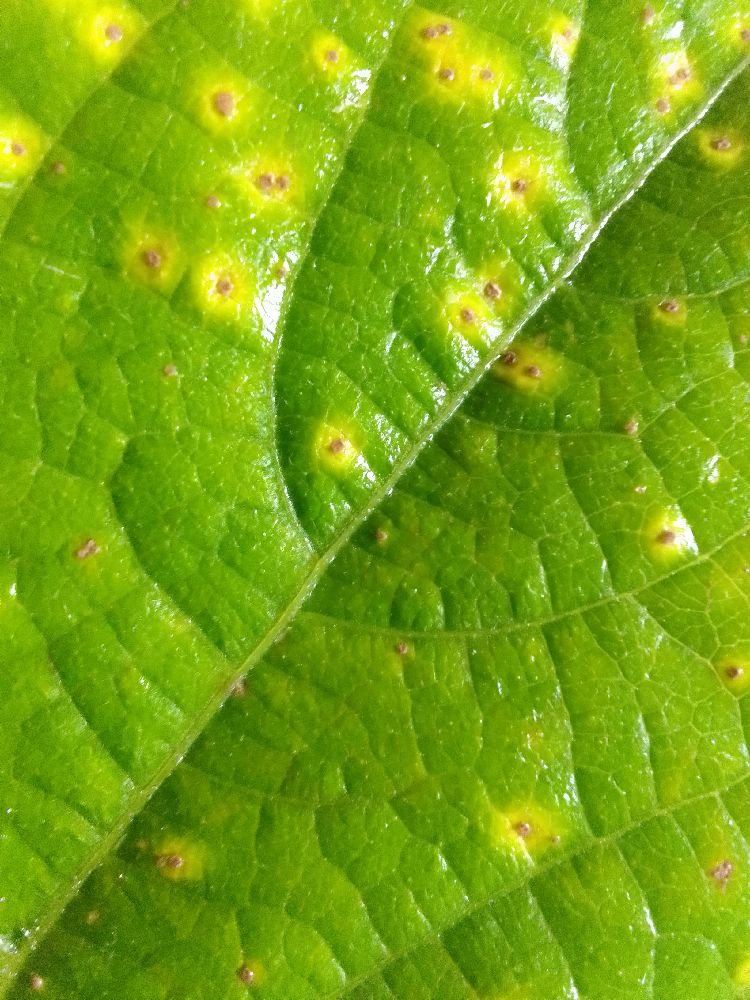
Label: rust